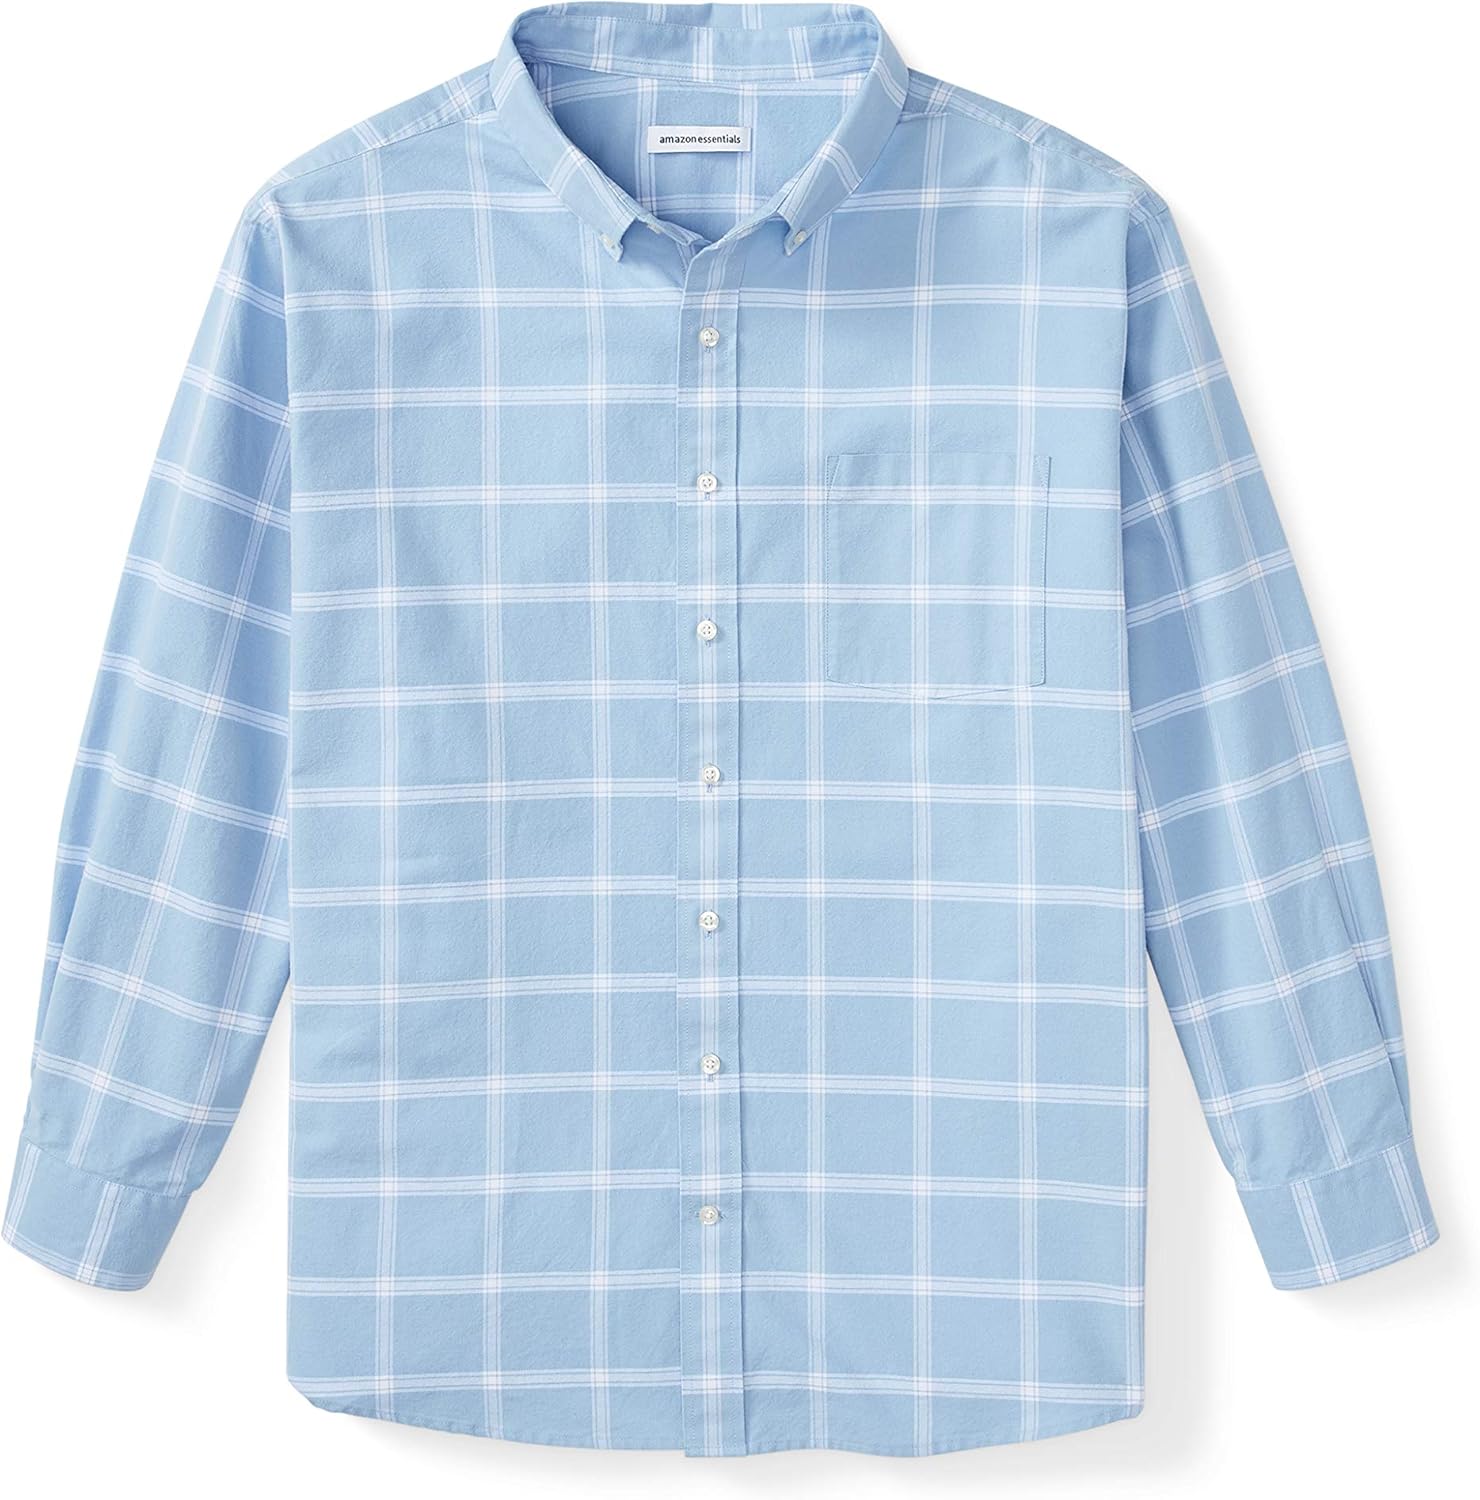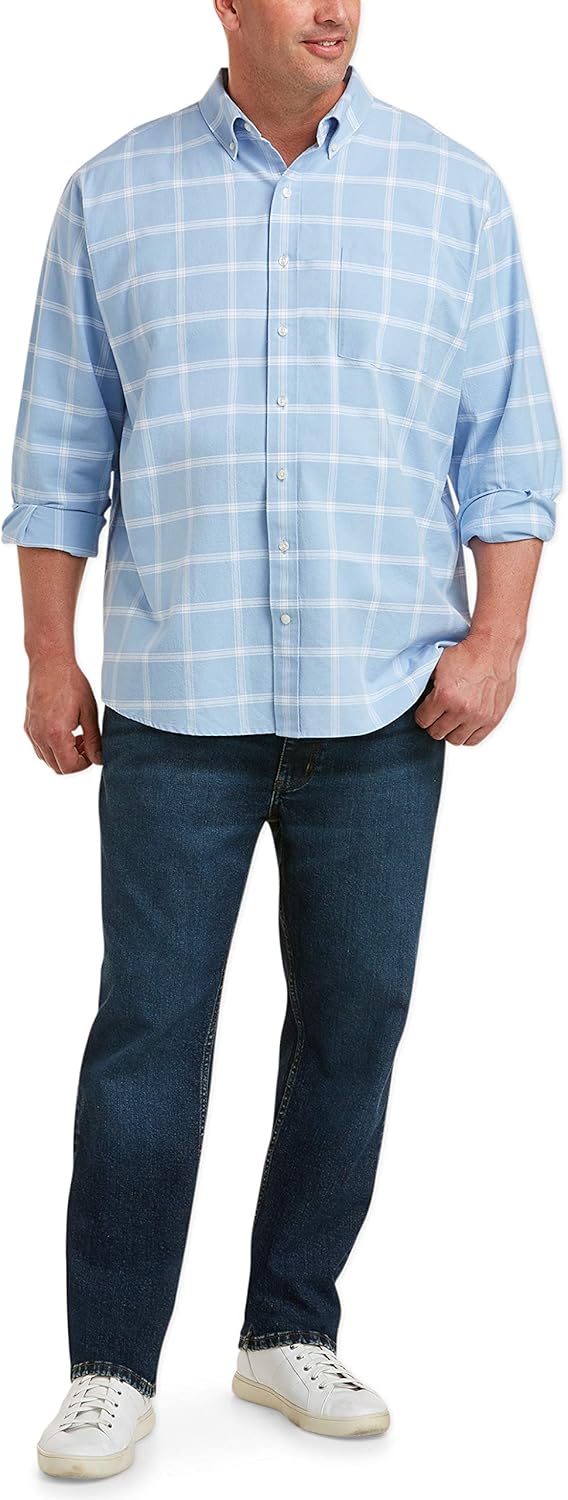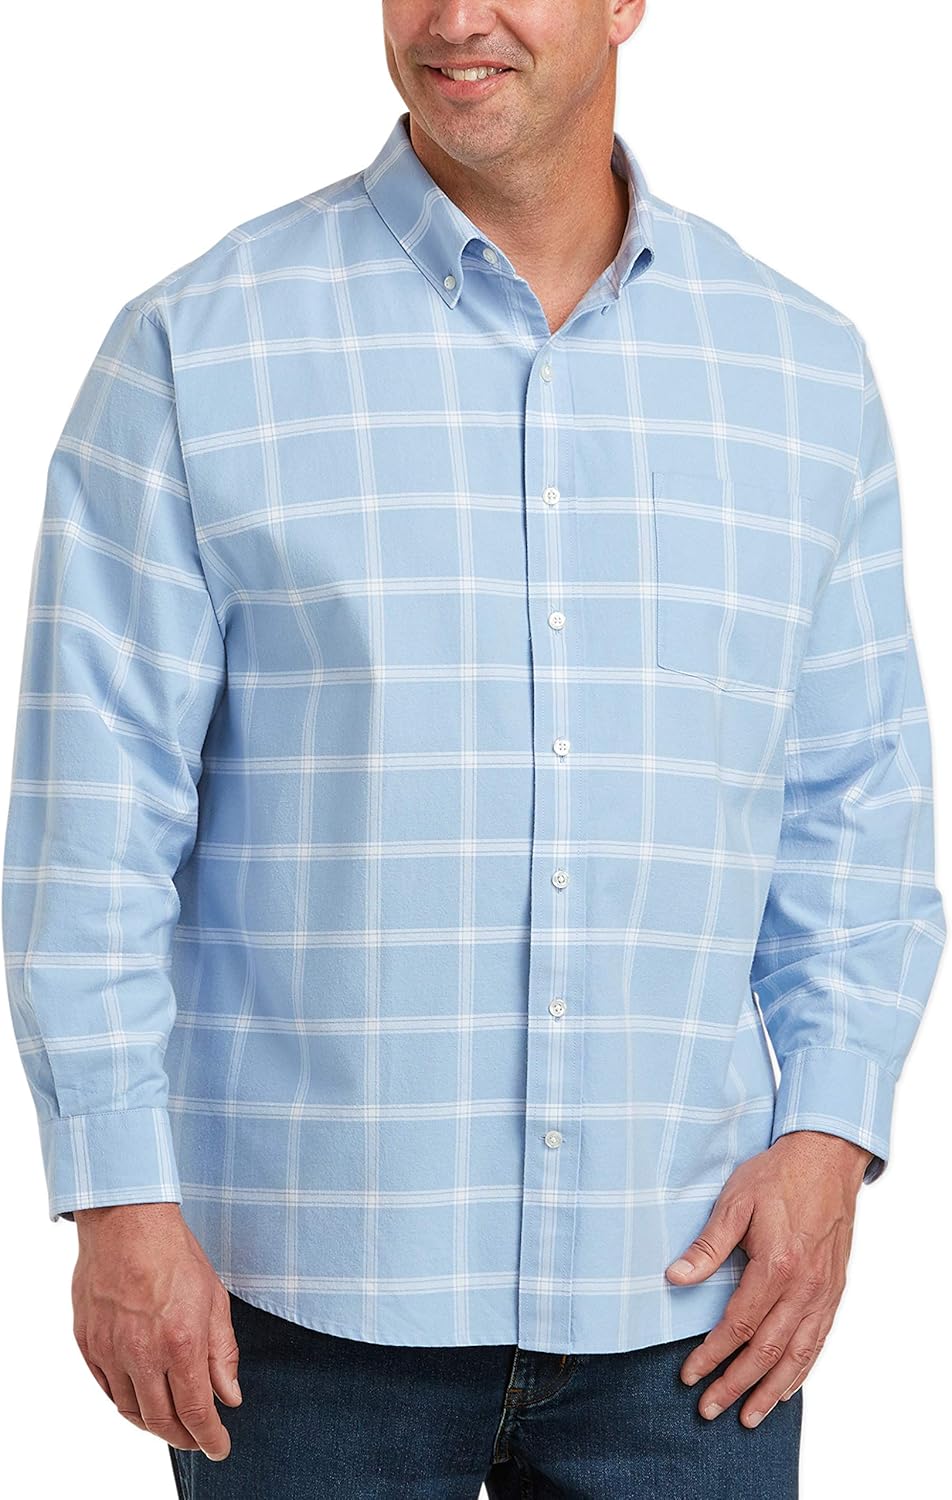
Amazon Essentials Men's Big & Tall Long-Sleeve Windowpane Pocket Shirt fit by DXL
Category: AMAZON FASHION
An Amazon brand - This classic, versatile shirt provides a clean, buttoned-up look perfect for any occasion Amazon Essentials is focused on creating affordable, high-quality, and long-lasting everyday clothing you can rely on. Our line of men's must-haves includes polo shirts, chino pants, classic-fit shorts, casual button-downs, and crew-neck tees. Our consistent sizing takes the guesswork out of shopping, and each piece is put to the test to maintain the highest standards in quality and comfort.
Features: 100% Cotton | Imported | Button closure | Machine Wash | This classic, versatile shirt provides a clean, buttoned-up look perfect for any occasion | Everyday made better: we listen to customer feedback and fine-tune every detail to ensure quality, fit, and comfort